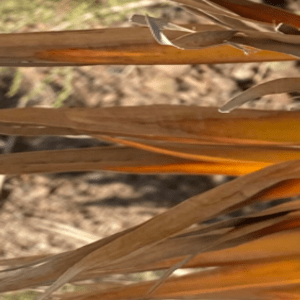
Label: Magnesium Deficiency